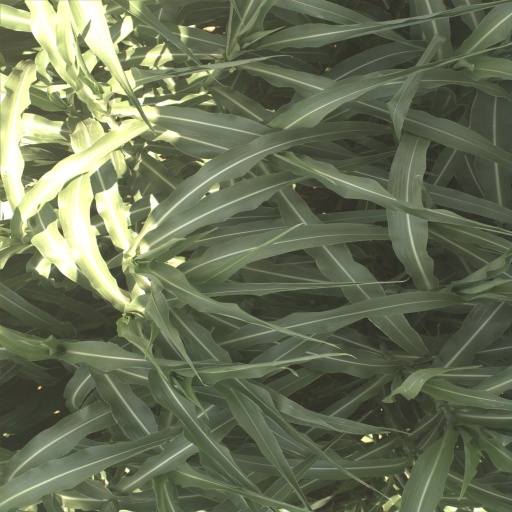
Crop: sorghum